Positive feedback

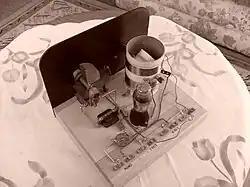
A vintage style regenerative radio receiver. Due to the controlled use of positive feedback, sufficient amplification can be derived from a single vacuum tube or valve (centre).

Regenerative circuits were invented and patented in 1914 for the amplification and reception of very weak radio signals. Carefully controlled positive feedback around a single transistor amplifier can multiply its gain by 1,000 or more. Therefore, a signal can be amplified 20,000 or even 100,000 times in one stage, that would normally have a gain of only 20 to 50. The problem with regenerative amplifiers working at these very high gains is that they easily become unstable and start to oscillate. The radio operator has to be prepared to tweak the amount of feedback fairly continuously for good reception. Modern radio receivers use the superheterodyne design, with many more amplification stages, but much more stable operation and no positive feedback.